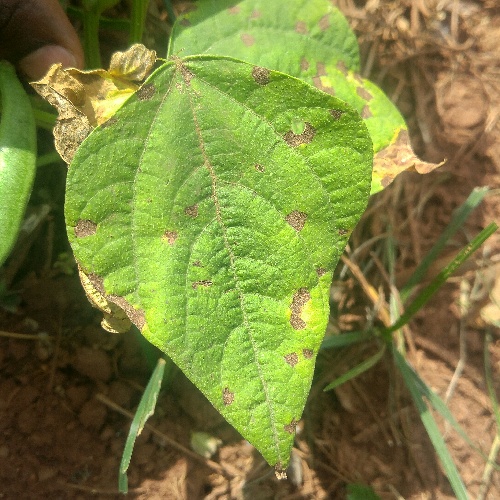
Leaf condition: angular_leaf_spot